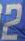
Number: 2